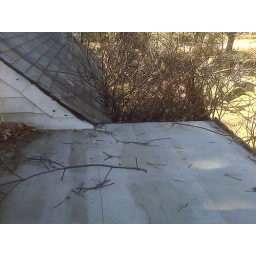
collapsed tree against house